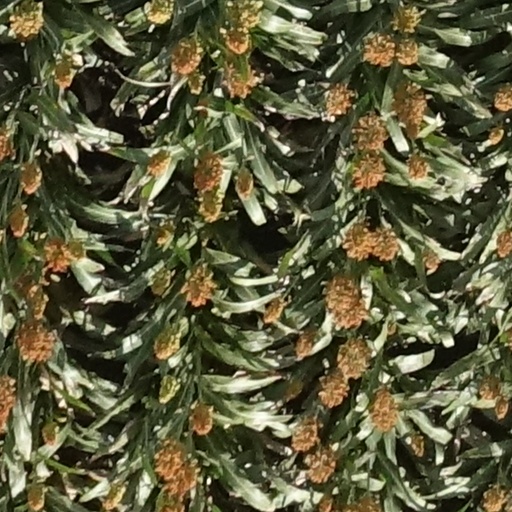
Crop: sorghum